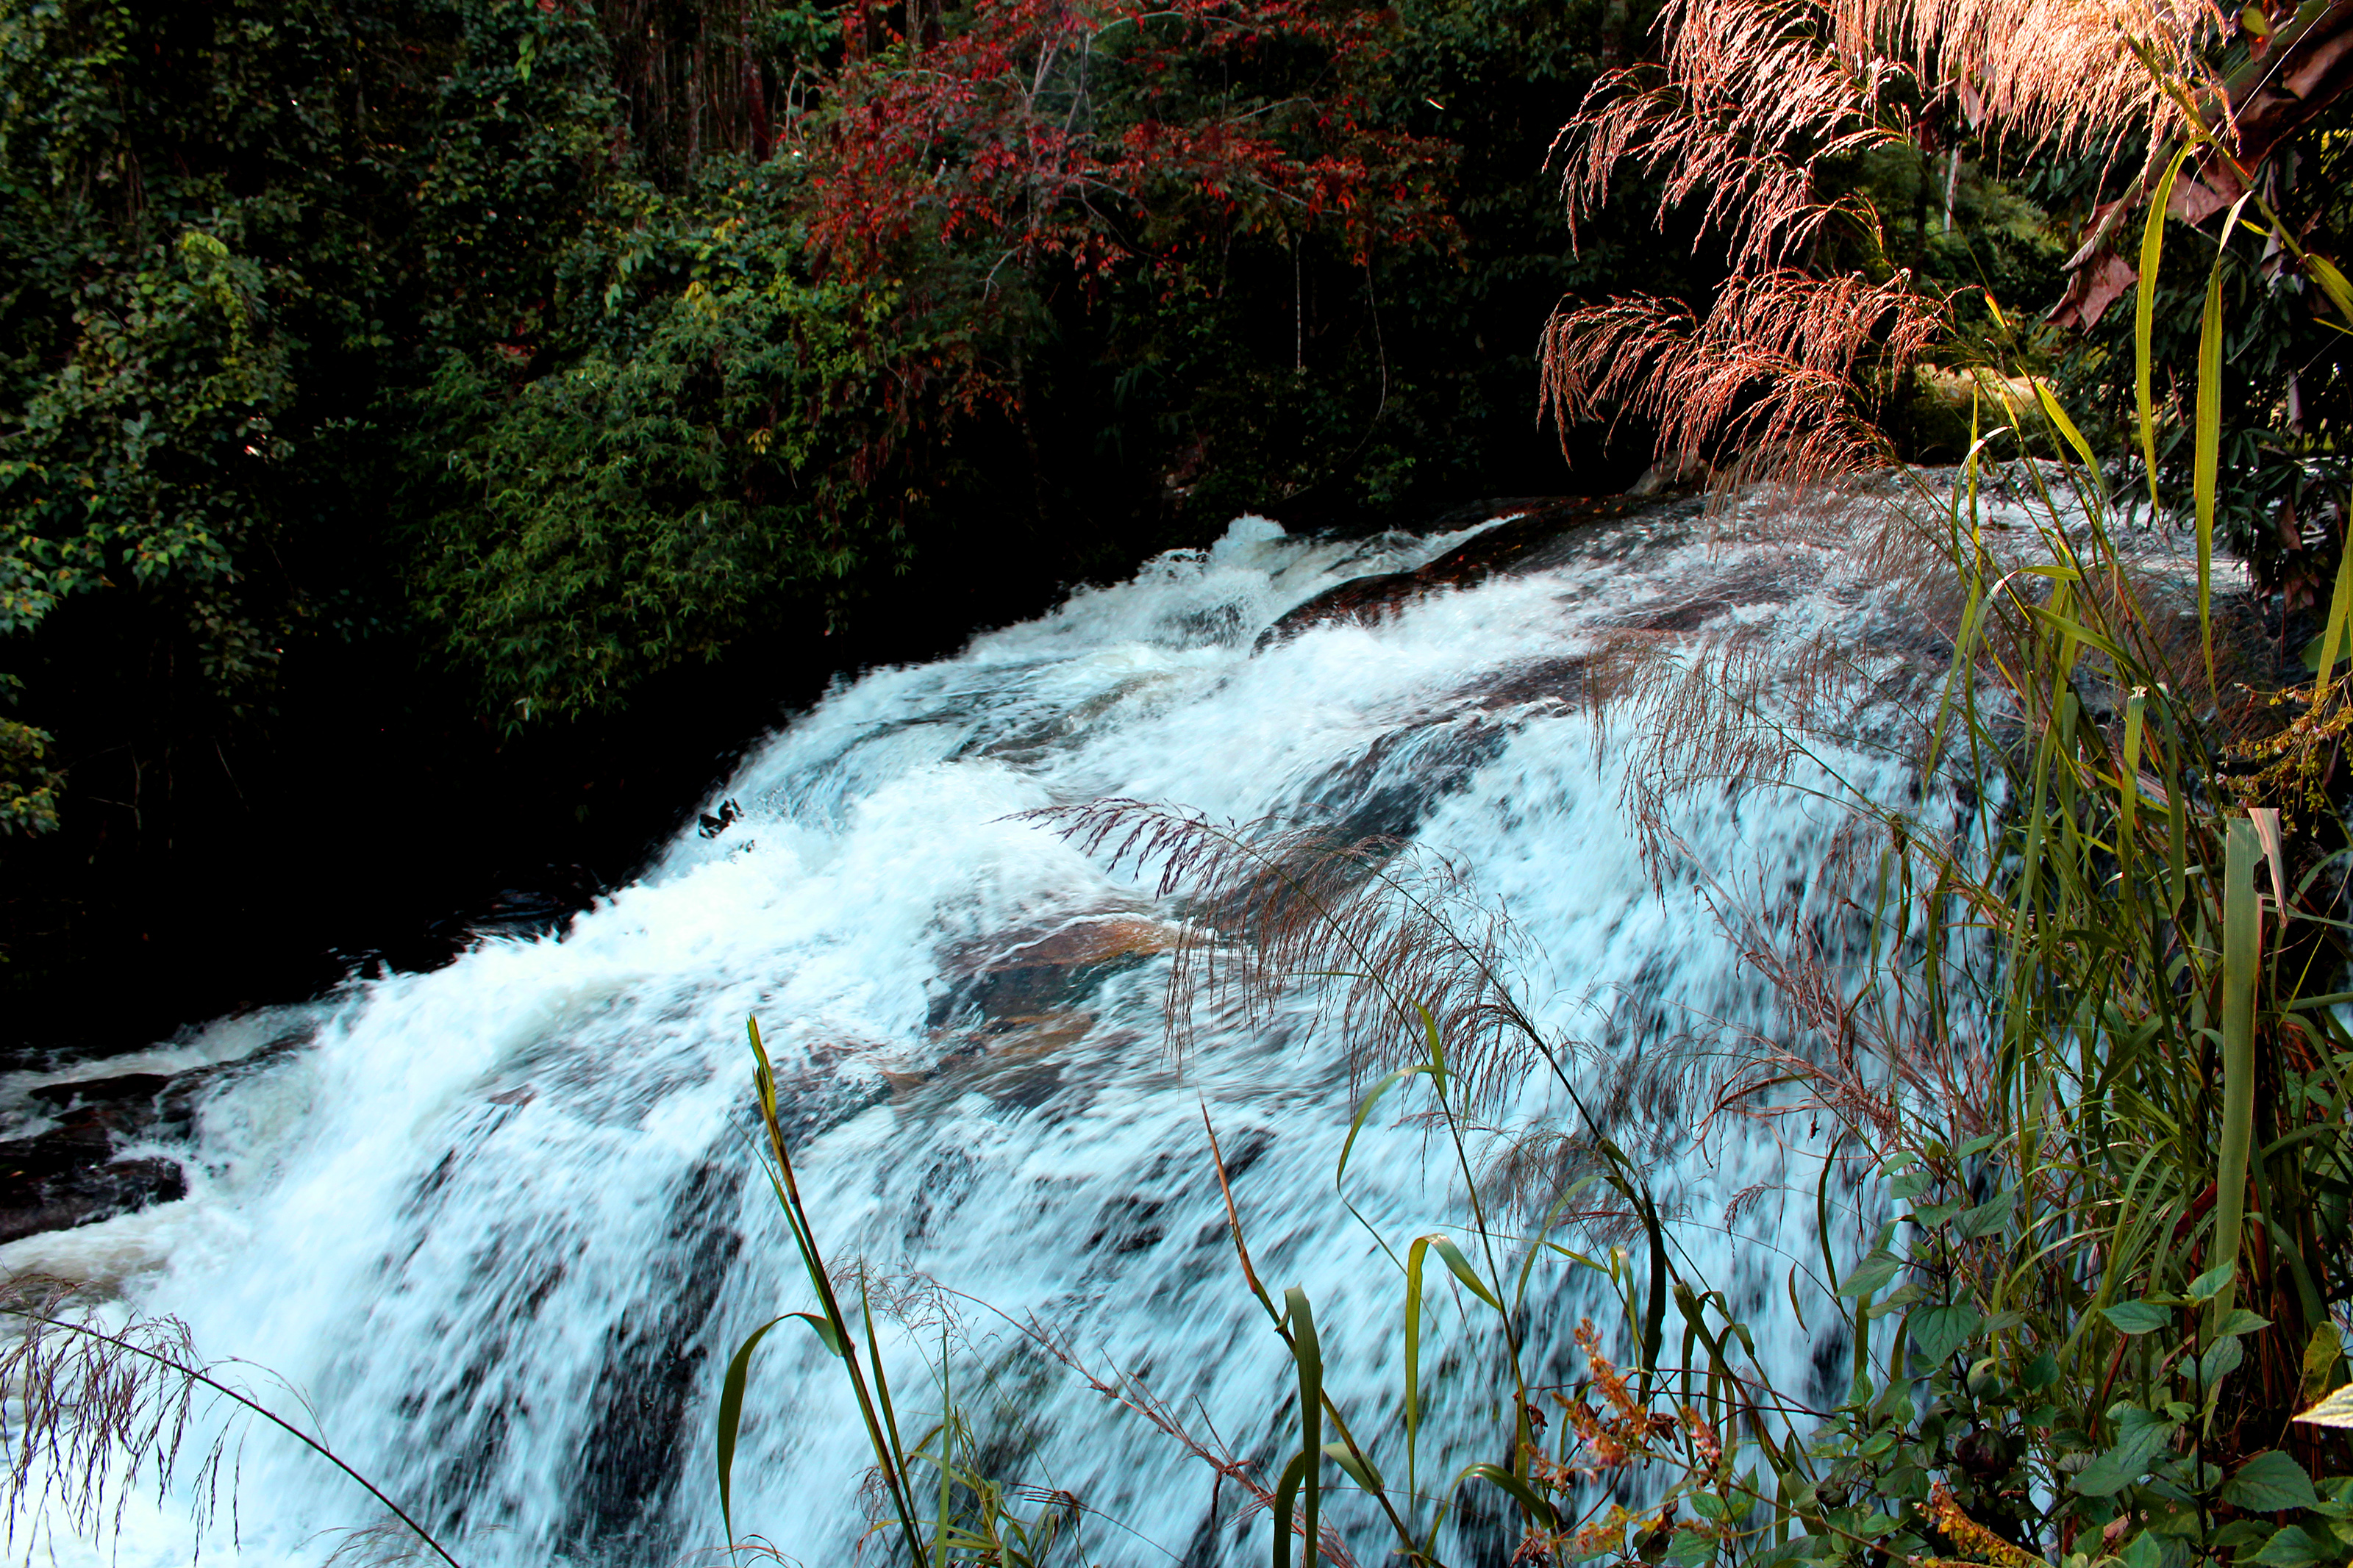
chiang, forest, green, hard, mountains, national, north, park, rain, refreshing, thai, thailand, trees, waterfall, water spray, wet, yosemite, body of water, water resources, nature, water, watercourse, natural landscape, vegetation, stream, nature reserve, rapid, river, mountain river, wilderness, tree, creek, biome, riparian zone, state park, leaf, jungle, riparian forest, rainforest, water feature, valdivian temperate rain forest, national park, rock, old growth forest, plant, fluvial landforms of streams, ravine, tributary, landscape, wildlife, autumn, tropical and subtropical coniferous forests, temperate broadleaf and mixed forest, arroyo, spring, tourism, stream bed